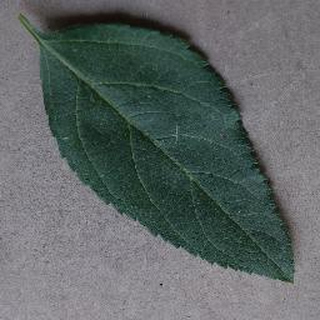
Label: healthy_apple